Rann of Kutch

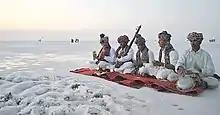
Folk Music at Rann Utsav

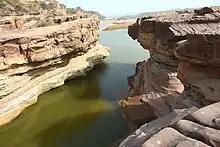
Kadiya Dhro

The Rann of Kutch came under the control of the British Raj, who imposed a ban on salt harvesting. This ban was protested and overturned by Indian activist Mahatma Gandhi. More recently, the residents of the Rann of Kutch began holding the Rann Utsav festival, a three-month long carnival, which marks the peak tourist season. Kadiya dhro in Nakhatrana is a popular place amongst tourists.